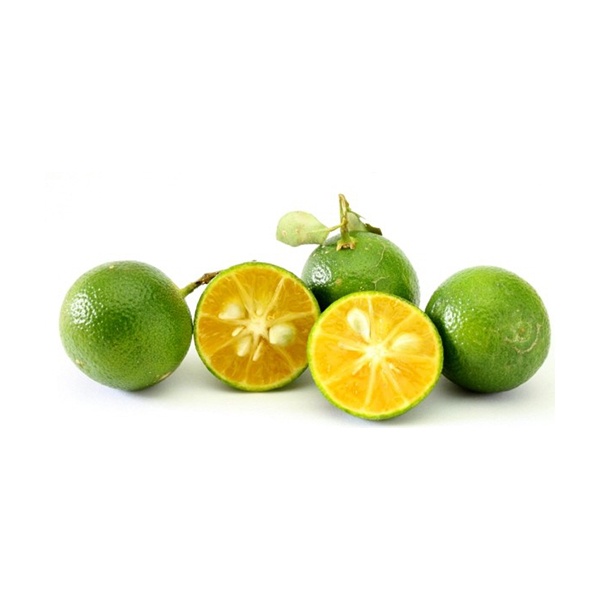
Fresh Calamansi/Small Lime - 200 g
Brand: Waangoo Trading Pte Ltd
200 g
Category: Food, Beverages & Tobacco > Food Items > Fruits & Vegetables > Fresh & Frozen Fruits > Citrus Fruits > Limes